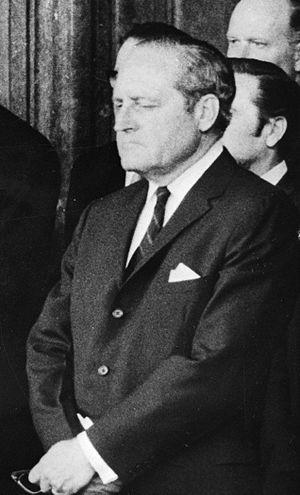
Gerard C. Smith est un diplomate américain.